Lothar Matthäus

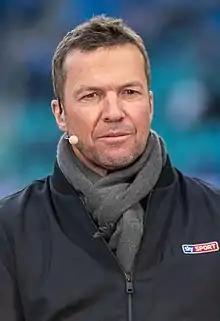
Matthäus in 2019

Lothar Herbert Matthäus (born 21 March 1961) is a German football pundit and former professional player and manager. He captained West Germany to victory in the 1990 FIFA World Cup and was awarded the Ballon d'Or. In 1991, he was named the first FIFA World Player of the Year, and remains the only German to have received the award. He was also included in the Ballon d'Or Dream Team in 2020.